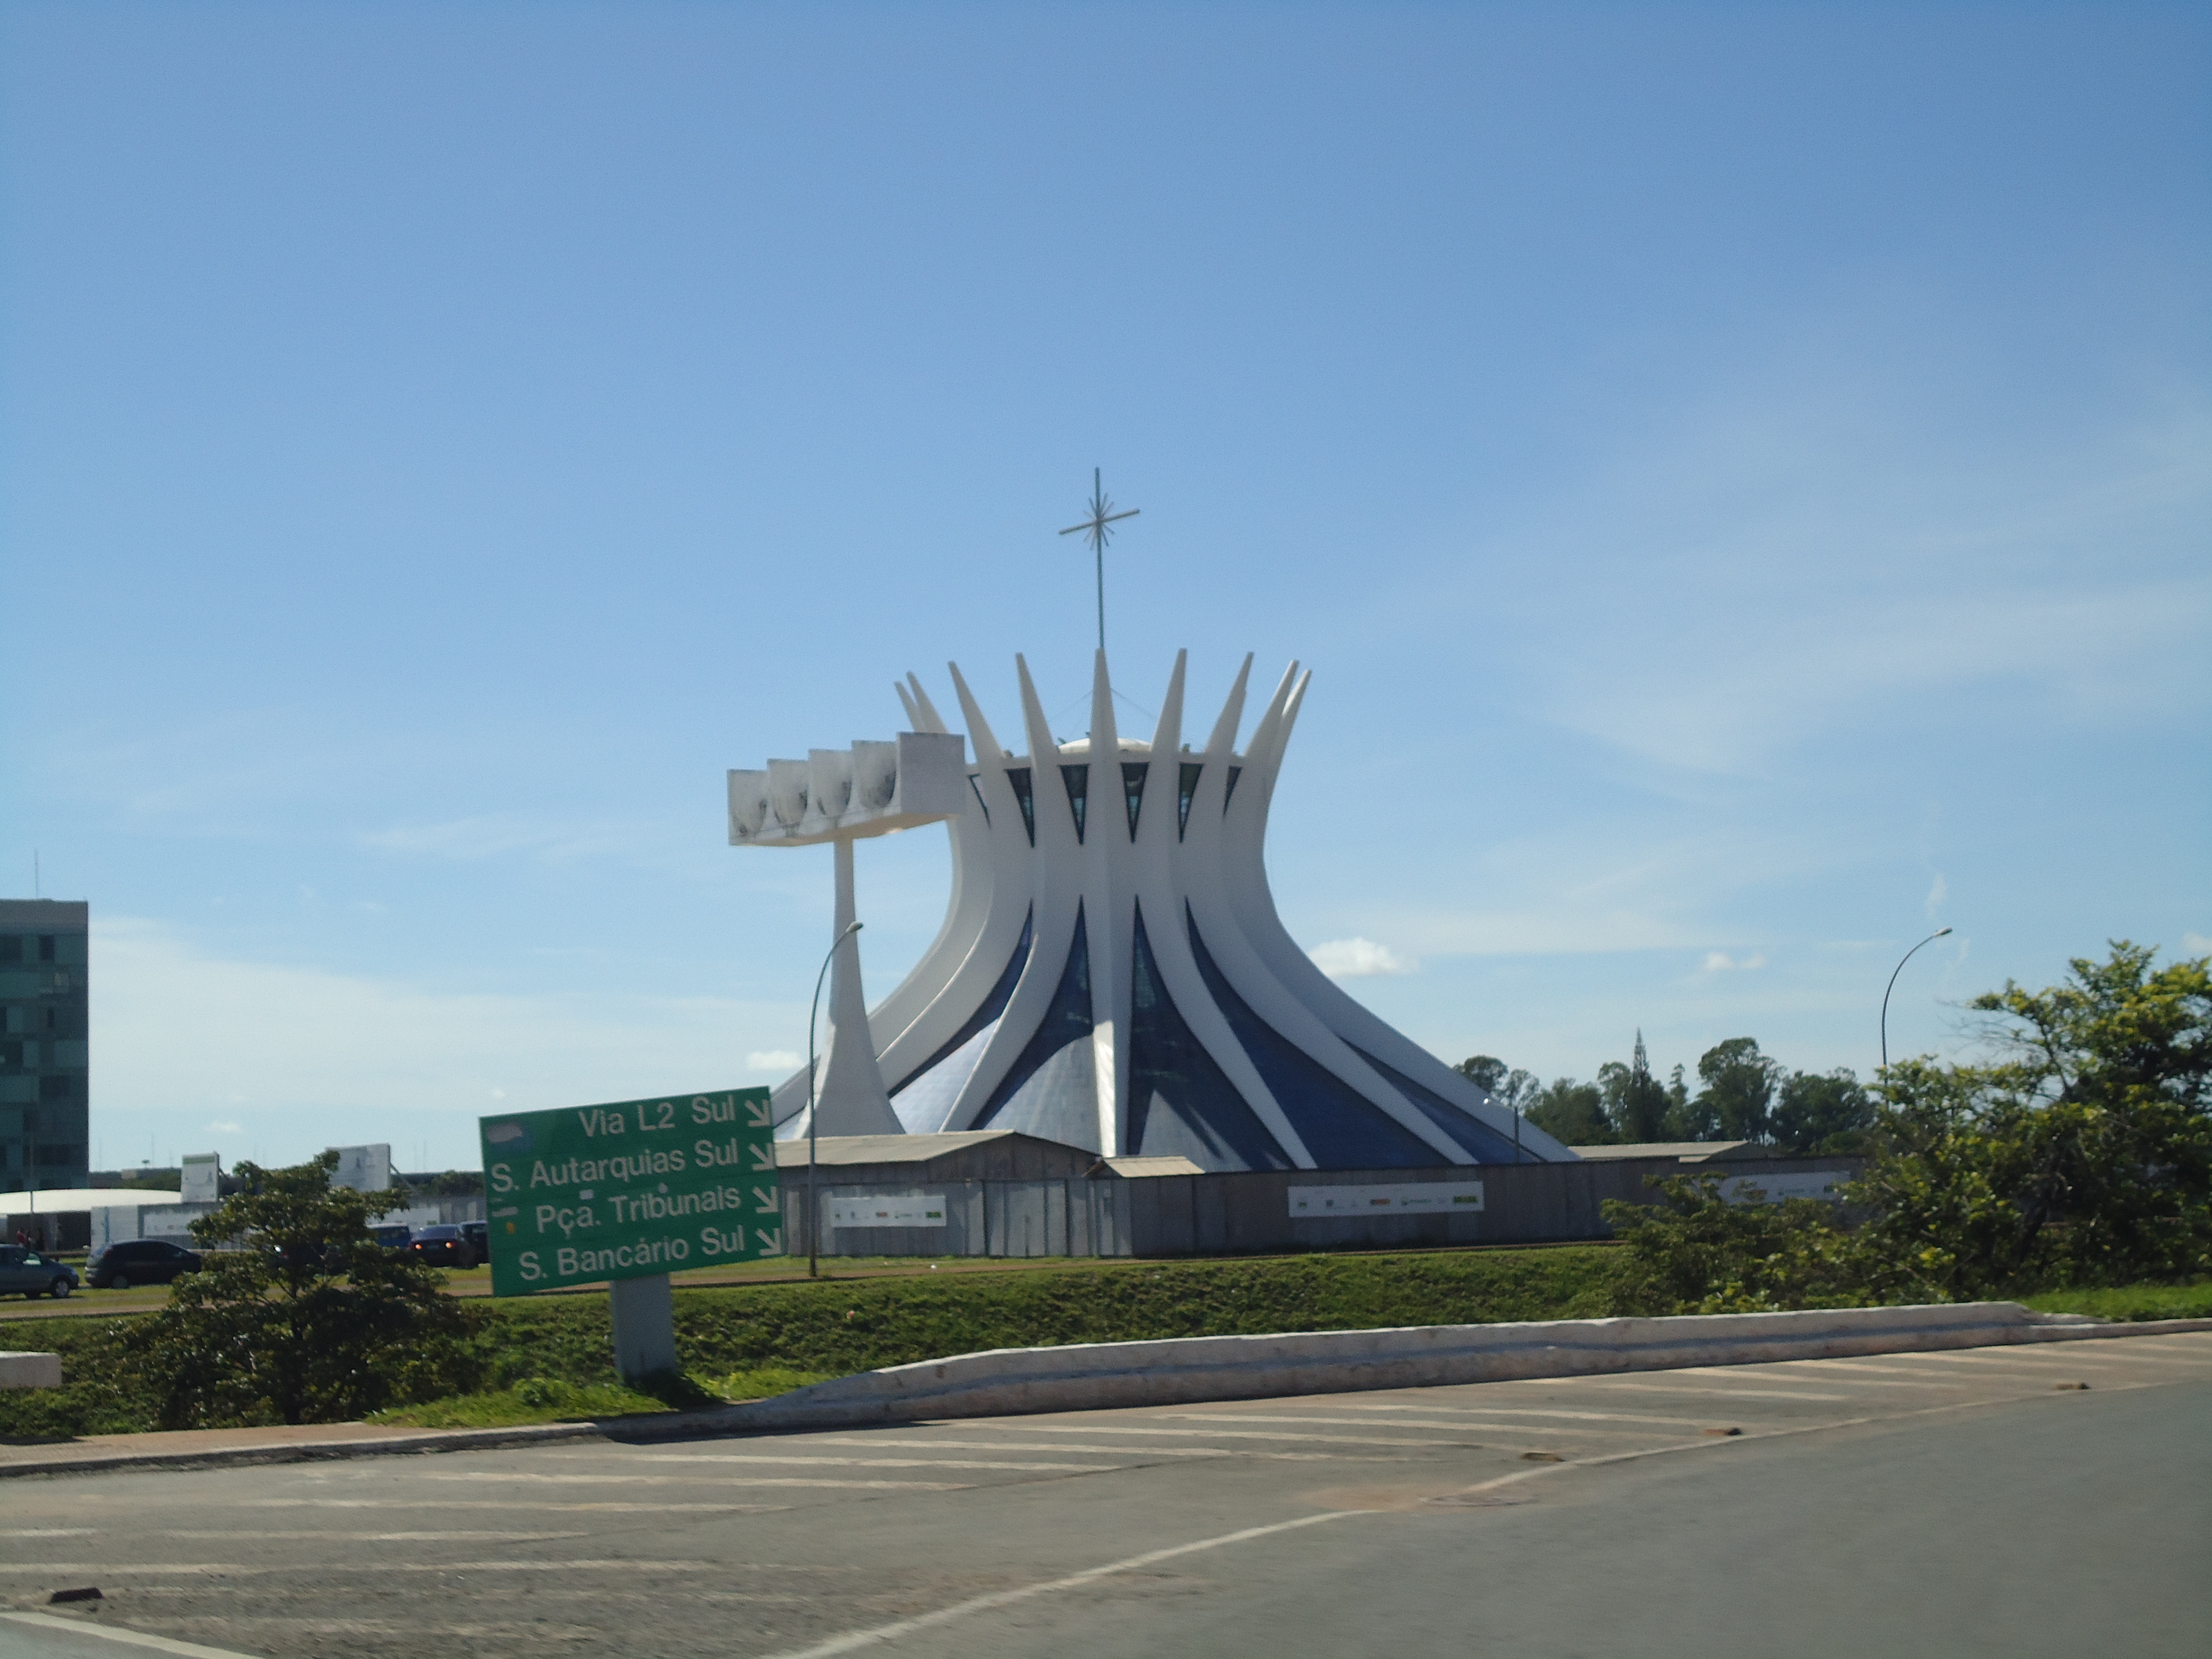
cathedral, landmark, architecture, sky, city, tower, monument, skyscraper, world, building